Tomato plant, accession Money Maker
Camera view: horizontal (90 deg, fisheye); turntable rotation: 0 degrees
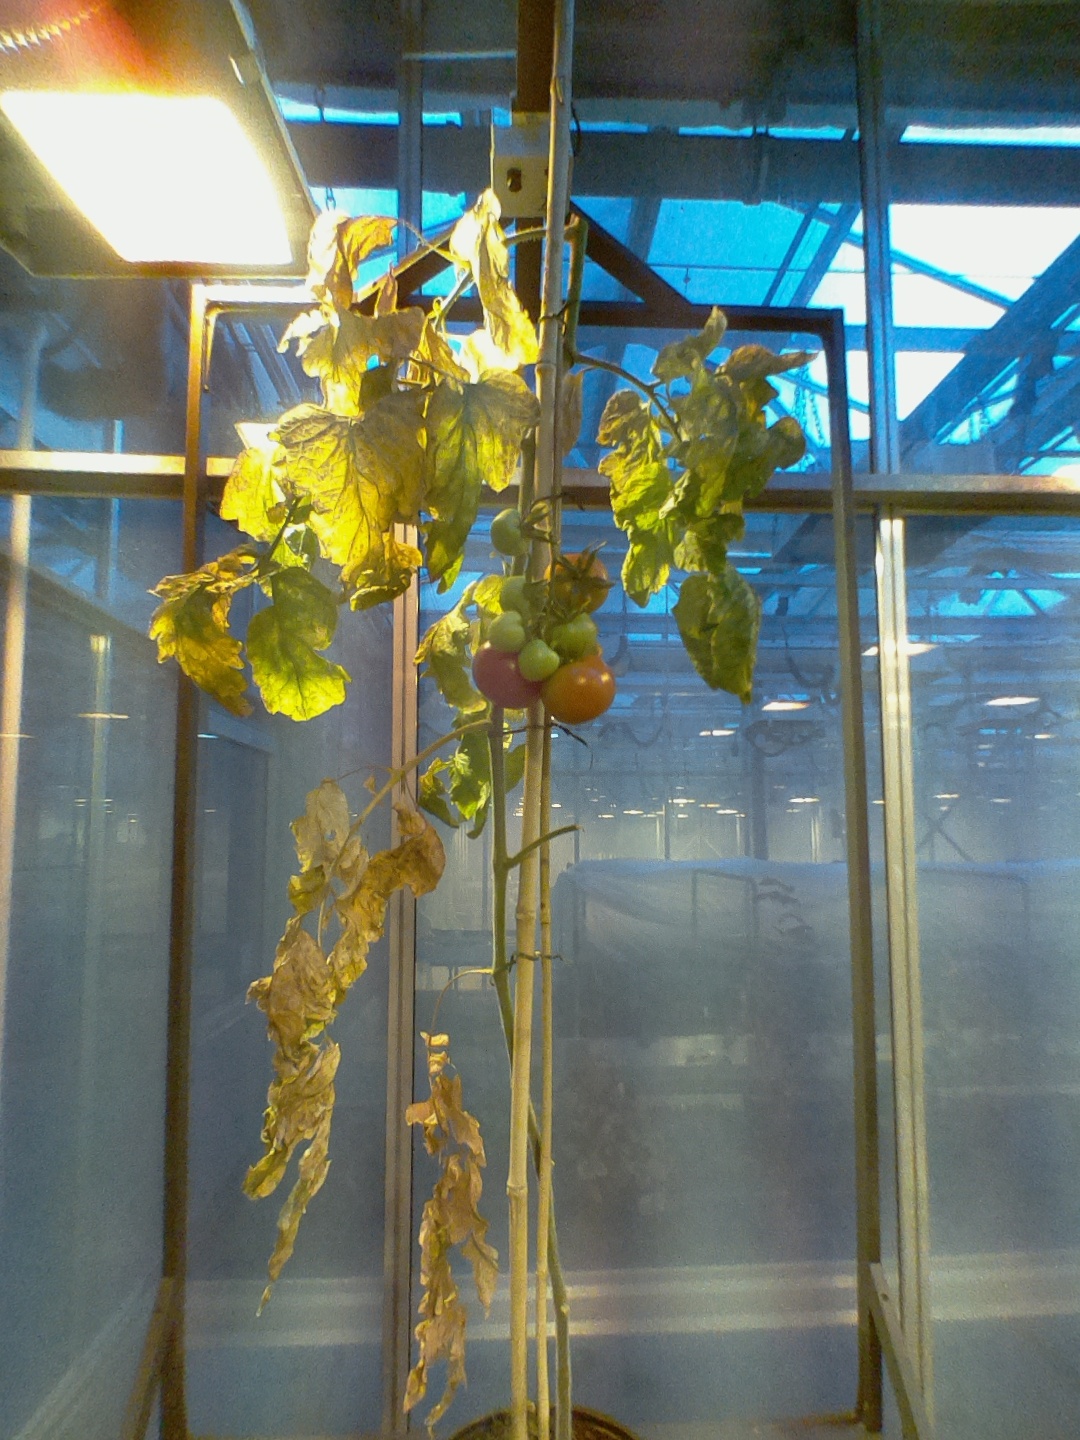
BBCH growth stage 82: 20%-30% of fruits show typical fully ripe color